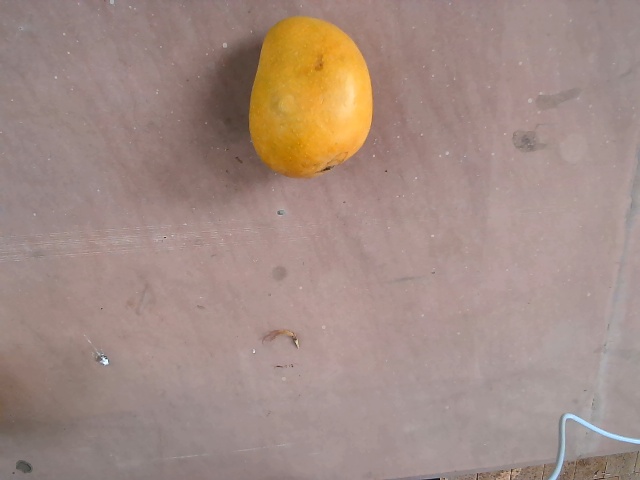
Label: Ripe_Mango